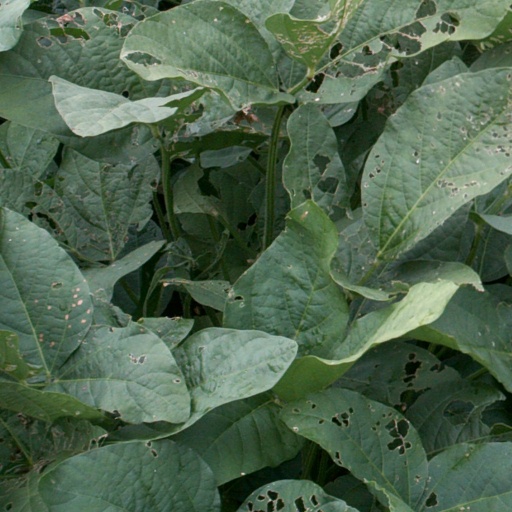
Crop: soybean